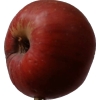
Label: Apple 17